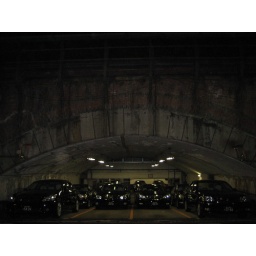
Tokyo- car park under the railway bridge